Abdullah Almalki

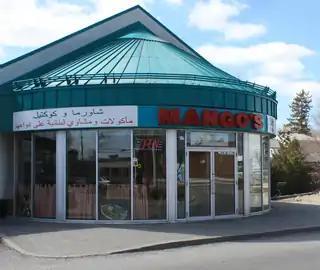
The Mango Cafe in Ottawa

In 1997, Maher Arar listed Almalki as his "emergency contact" with his landlord.